Asplenium resiliens

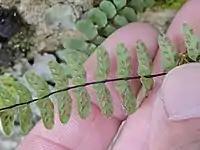
Sori on the underside of an "Asplenium resiliens" leaf

The blade is cut into pinnae throughout its length, from 20 to 40 pairs per leaf. The pinnae are sessile (stalkless) or have minute stalks and are rectangular in shape, tapering slightly toward the tip. In North American and Mexican material, those in the middle of the leaf blade measure from in length (rarely as small as ) and from in width. In Guatemalan material, the pinnae typically measured from in length and from in width, the ratio of length to breadth being typically 1.5 to 2.5. Each pinna usually has an auricle at its base, pointing towards the tip of the blade; occasionally auricles pointing towards the base of the blade are also present. The edges of the pinnae are untoothed or have shallowly rounded teeth (or deep, rounded teeth in exceptional shade-grown specimens), and are often rolled under. The tips of the pinnae are blunt. The lower pinnae are widely spaced on the rachis, and reflexed downwards. Leaf veins are free (they do not rejoin one another) and are difficult to see; fertile veins are once-forking and do not terminate in hydathodes (prominent swellings). Fertile pinnae bear 2 to 6 pairs of sori (rarely as few as 1 pair or as many as 10), about in length, on both sides of the midrib; the sori are crowded at the edges and often merge as they age. The indusia covering them are from long (rarely to ) and from wide, greenish or pale yellowish to whitish in color and opaque, with straight or slightly jagged edges. They are persistent after the spores mature, but may be hidden by the full sporangia. "A. resiliens" has a chromosome number of "n" = 2"n" = 108 and produces 32 unreduced, round or egg-shaped spores per sporangium.